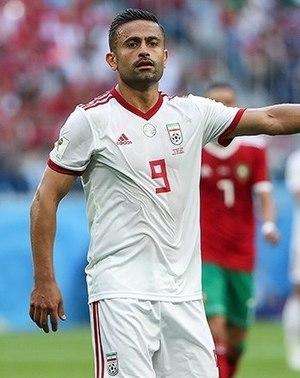
Omid Ebrahimi, né le 15 septembre 1987 à Neka dans la province de Mazandéran, est un footballeur international iranien, qui évolue au poste de milieu de terrain. Il joue actuellement dans le club d'Al-Ahli SC.